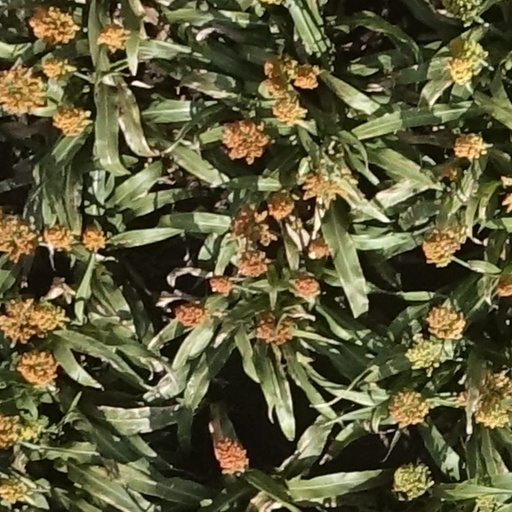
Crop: sorghum